Zachary Lagha

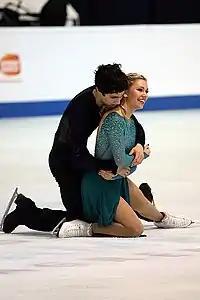
Lajoie and Lagha finish their gold medal-winning free dance at the 2019 World Junior Championships

Lajoie and Lagha were given two assignments on the 2016–17 Junior Grand Prix series, first finishing fourth at the JGP Japan in Yokohama. They set a new personal best and Lajoie said that they felt they were "on the right track." At the JGP Germany in Dresden, they finished third in the short dance segment, but dropped off the podium following the free dance, missing the bronze medal by less than a point. Lajoie admitted that it was "unfortunate we couldn’t have placed higher," while vowing "there’s still a lot of work to do in order to increase our scores even more."